The Star of Valencia (German-language film)

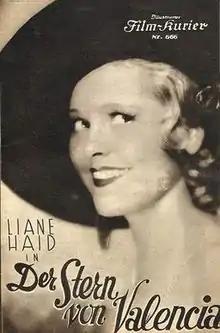

The Star of Valencia is a 1933 German drama film directed by Alfred Zeisler and starring Liane Haid, Peter Erkelenz and Ossi Oswalda. It was made in Mallorca, at the same time as a French-language version "The Star of Valencia" directed by Serge de Poligny.